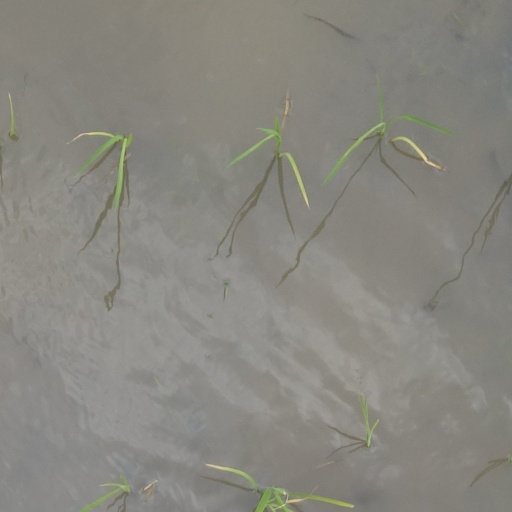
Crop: rice